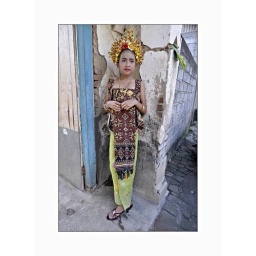
Tenganan girl in doorway of home